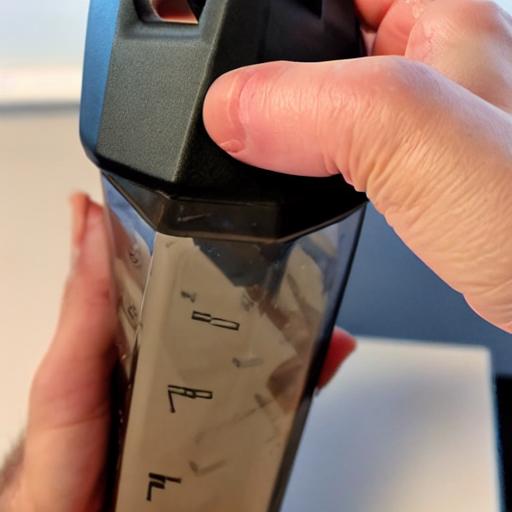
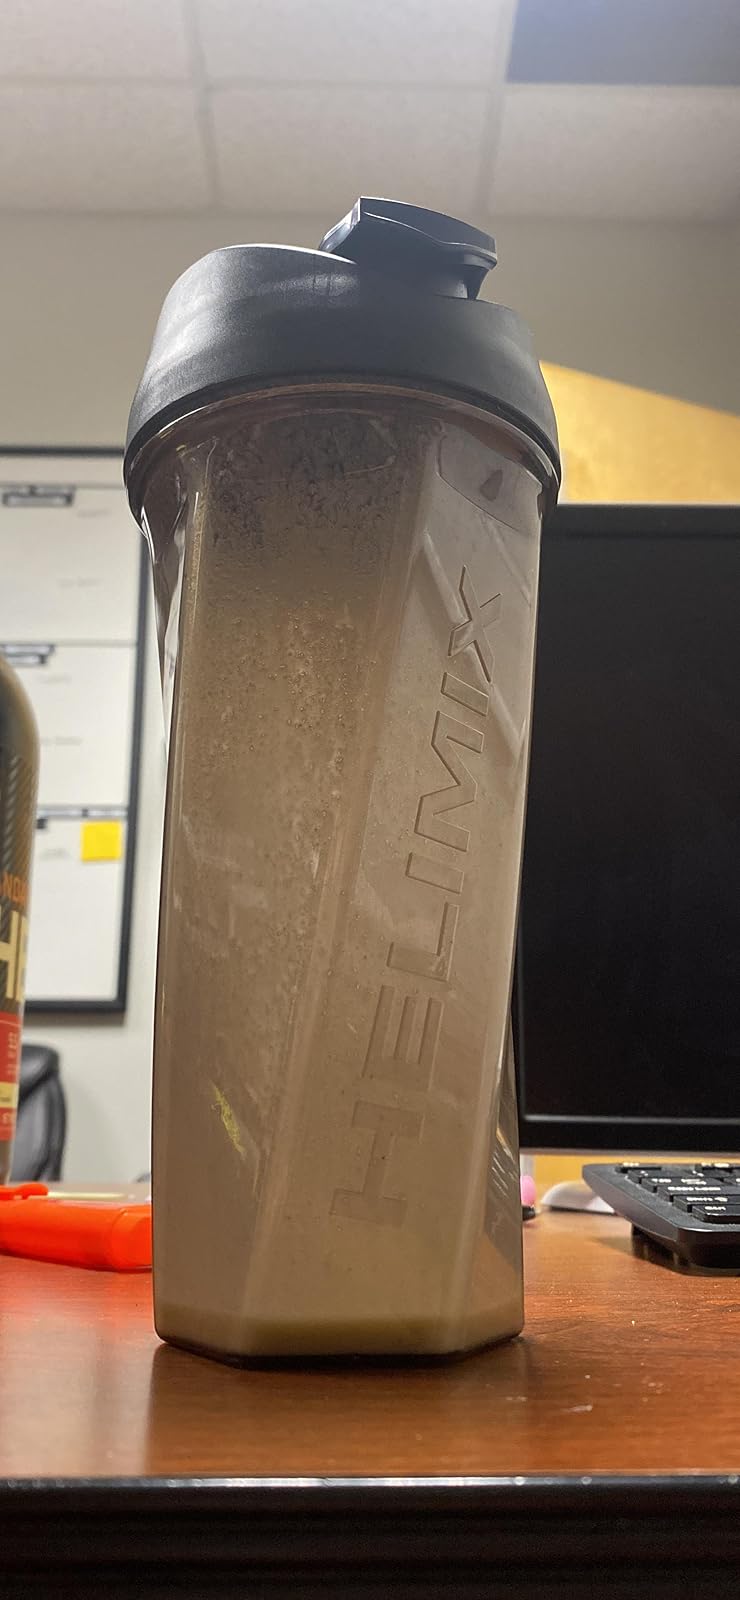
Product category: items_blender
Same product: no